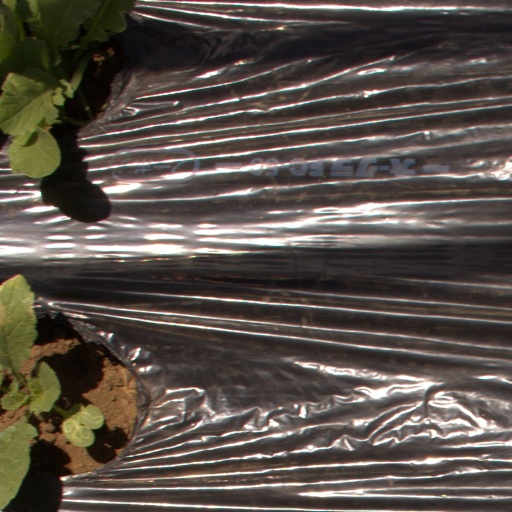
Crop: Jerusalem artichoke